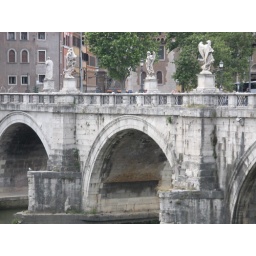
Cool bridge over the river